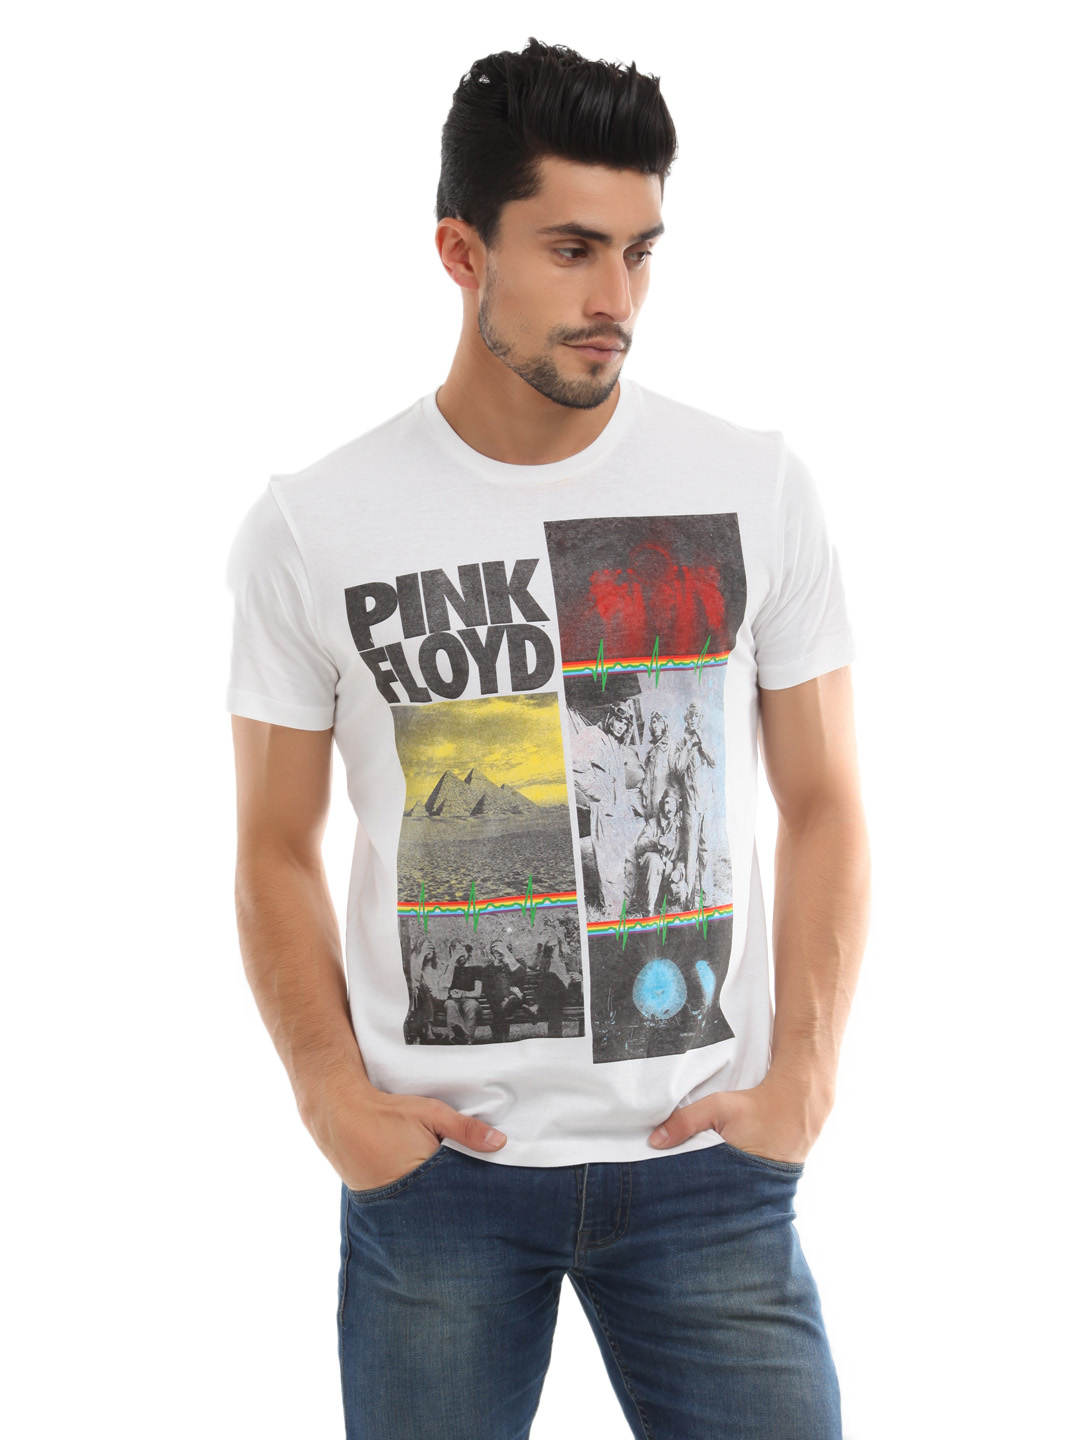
Pink Floyd Men White Printed Tshirt
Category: Apparel / Topwear / Tshirts
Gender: Men
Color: White
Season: Spring 2013
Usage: Casual